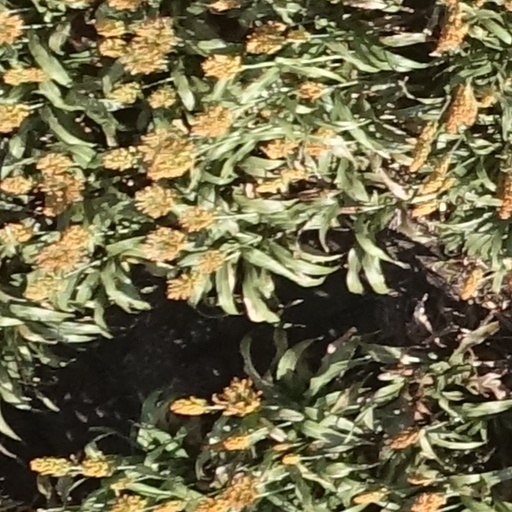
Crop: sorghum